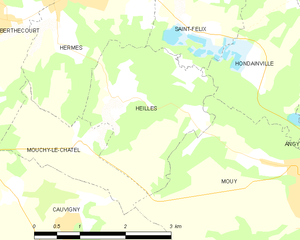
Heilles est une commune française située dans le département de l'Oise, en région Hauts-de-France.